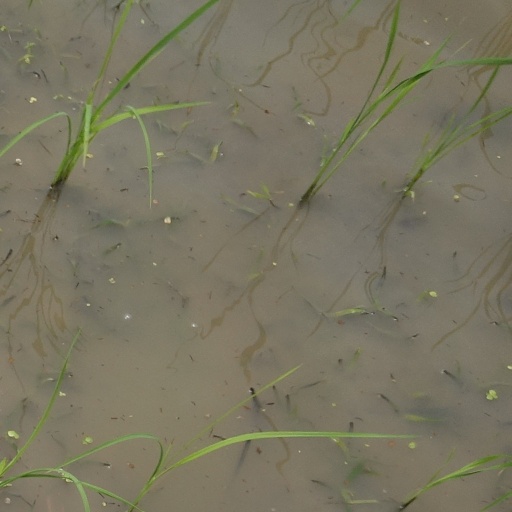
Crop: rice